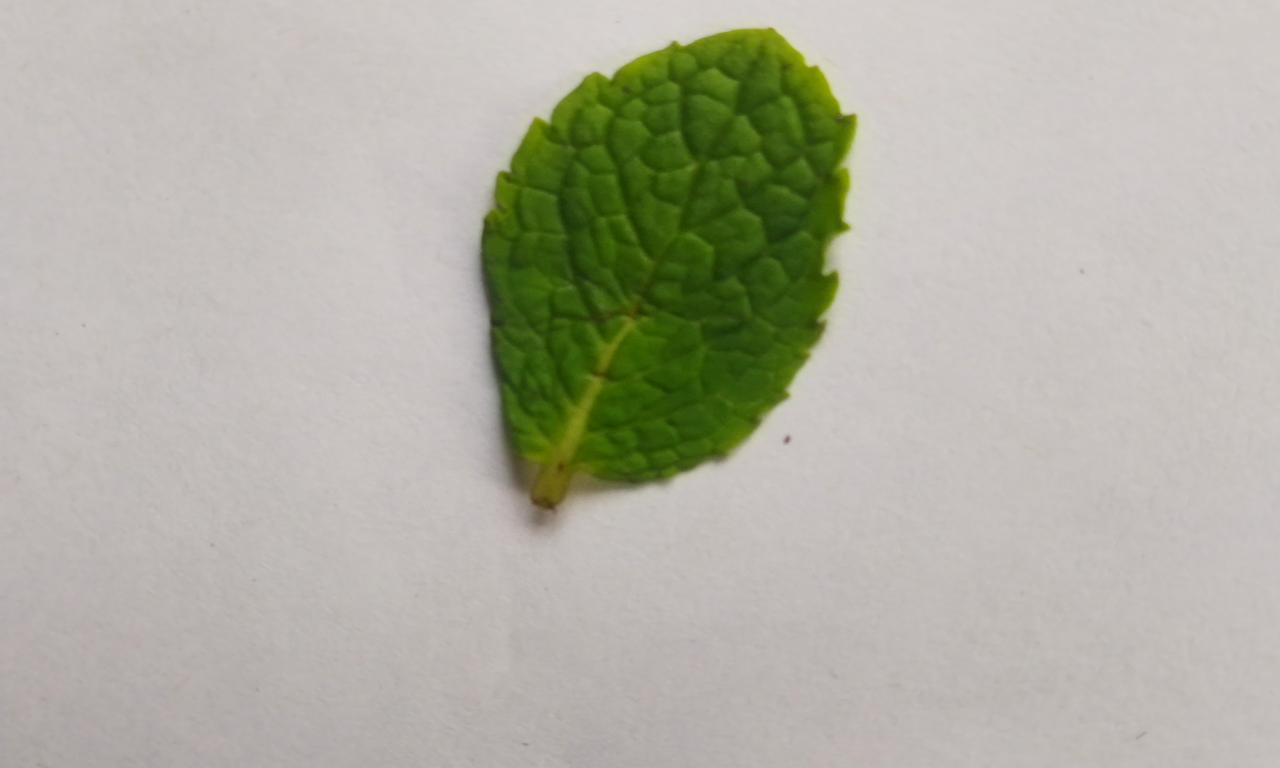
Label: Fresh